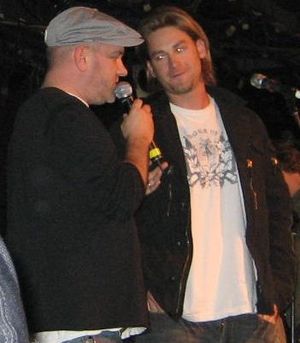
Mike O'Malley
O'Malley (til venstre) med Bronson Arroyo i 2008
Michael Edward O'Malley er en amerikansk skuespiller og forfatter, der har optrådt i film og tv-serier. Han er nomineret til en Emmy for sin rolle som 'Burt Hummel' i Fox' hit-serie Glee. O'Malley har for nylig begyndt sin tredje sæson som forfatter på Showtime's dramaserie Shameless.